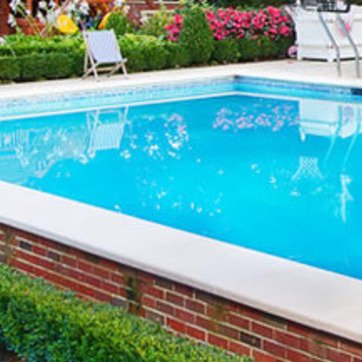
Material: water